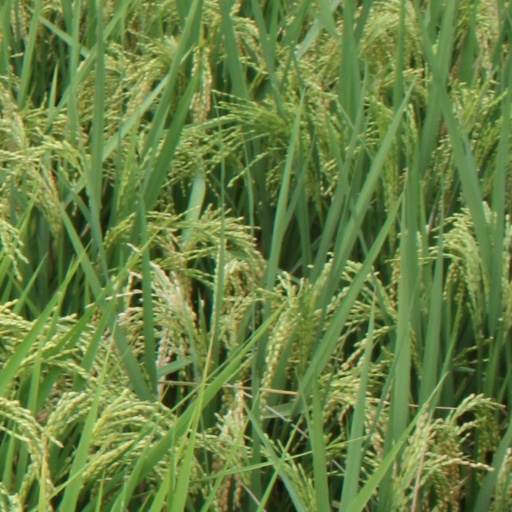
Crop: rice